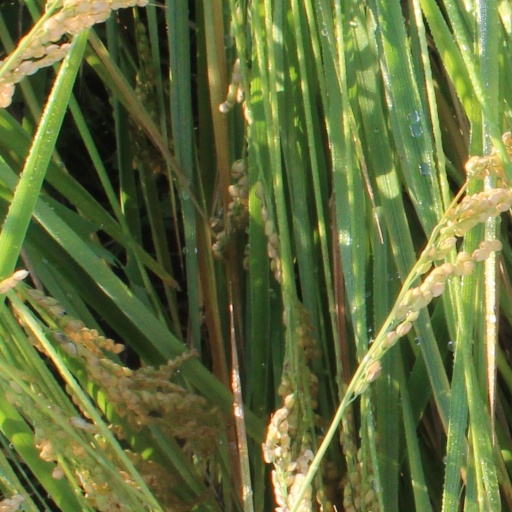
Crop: rice